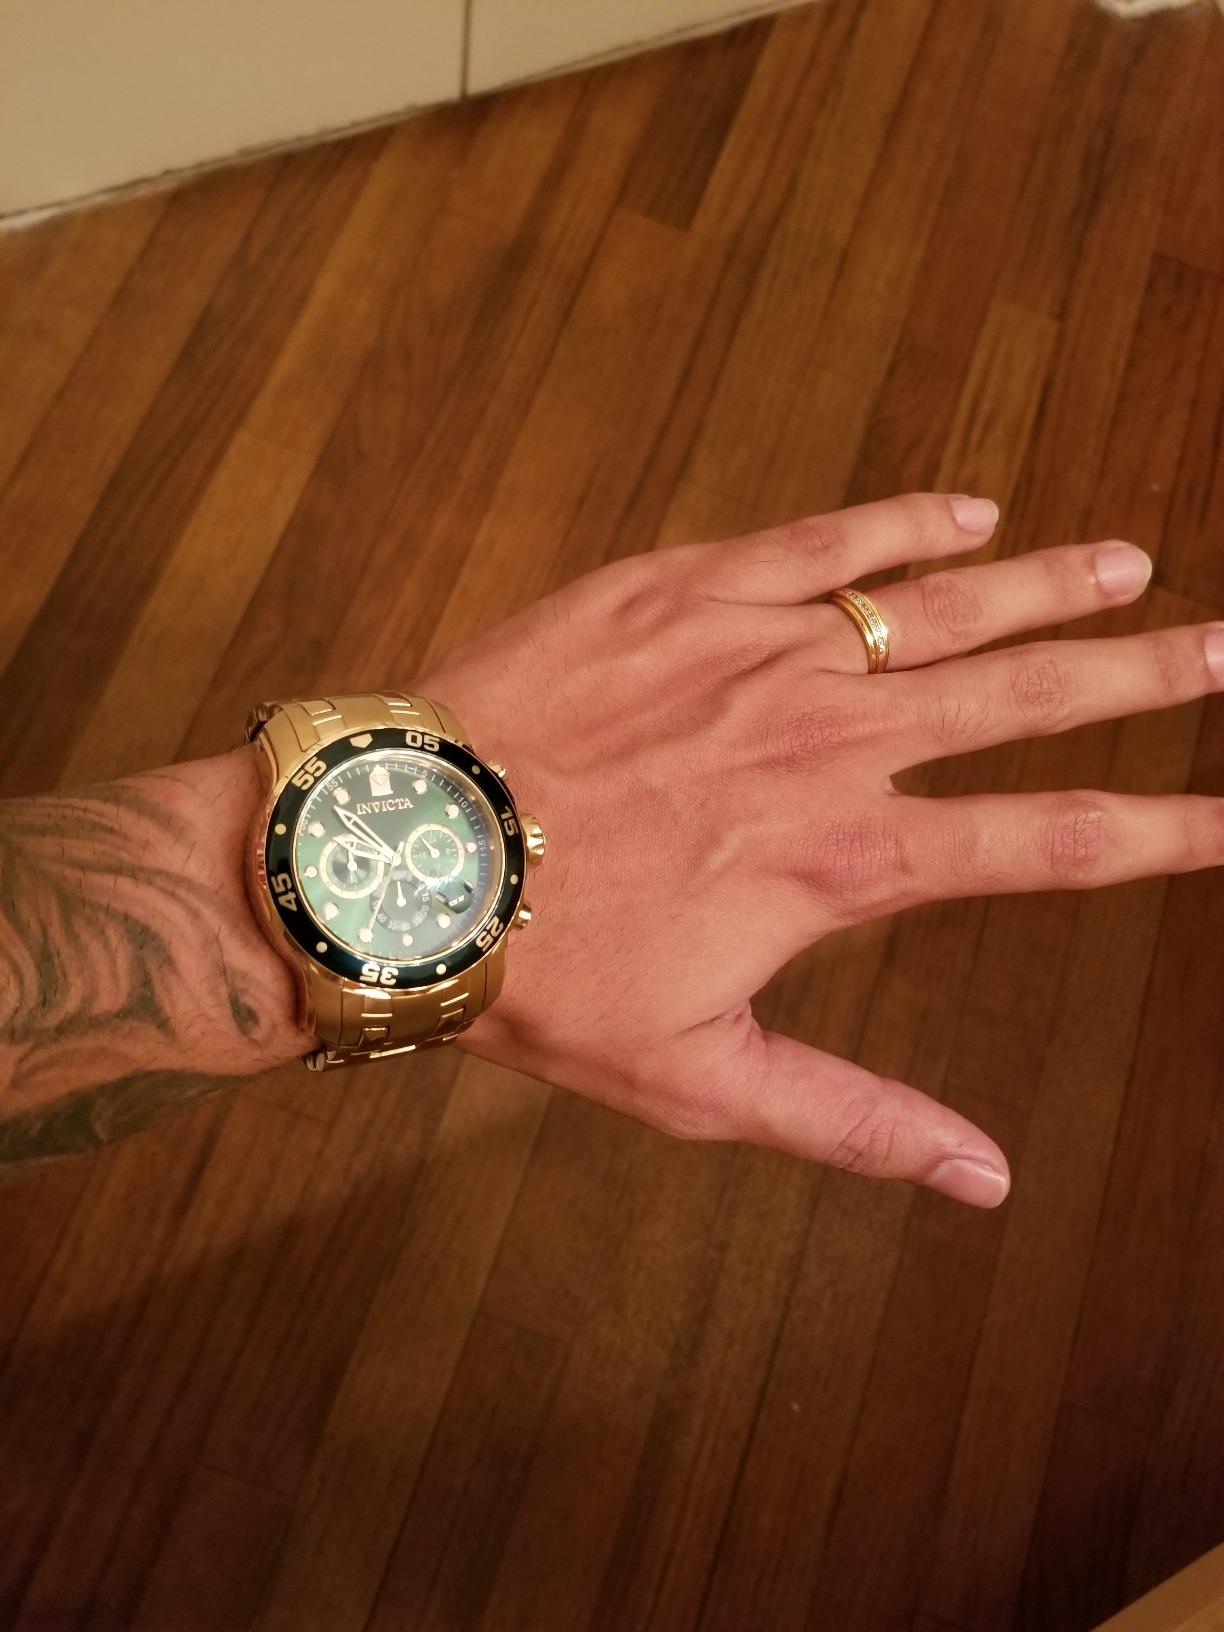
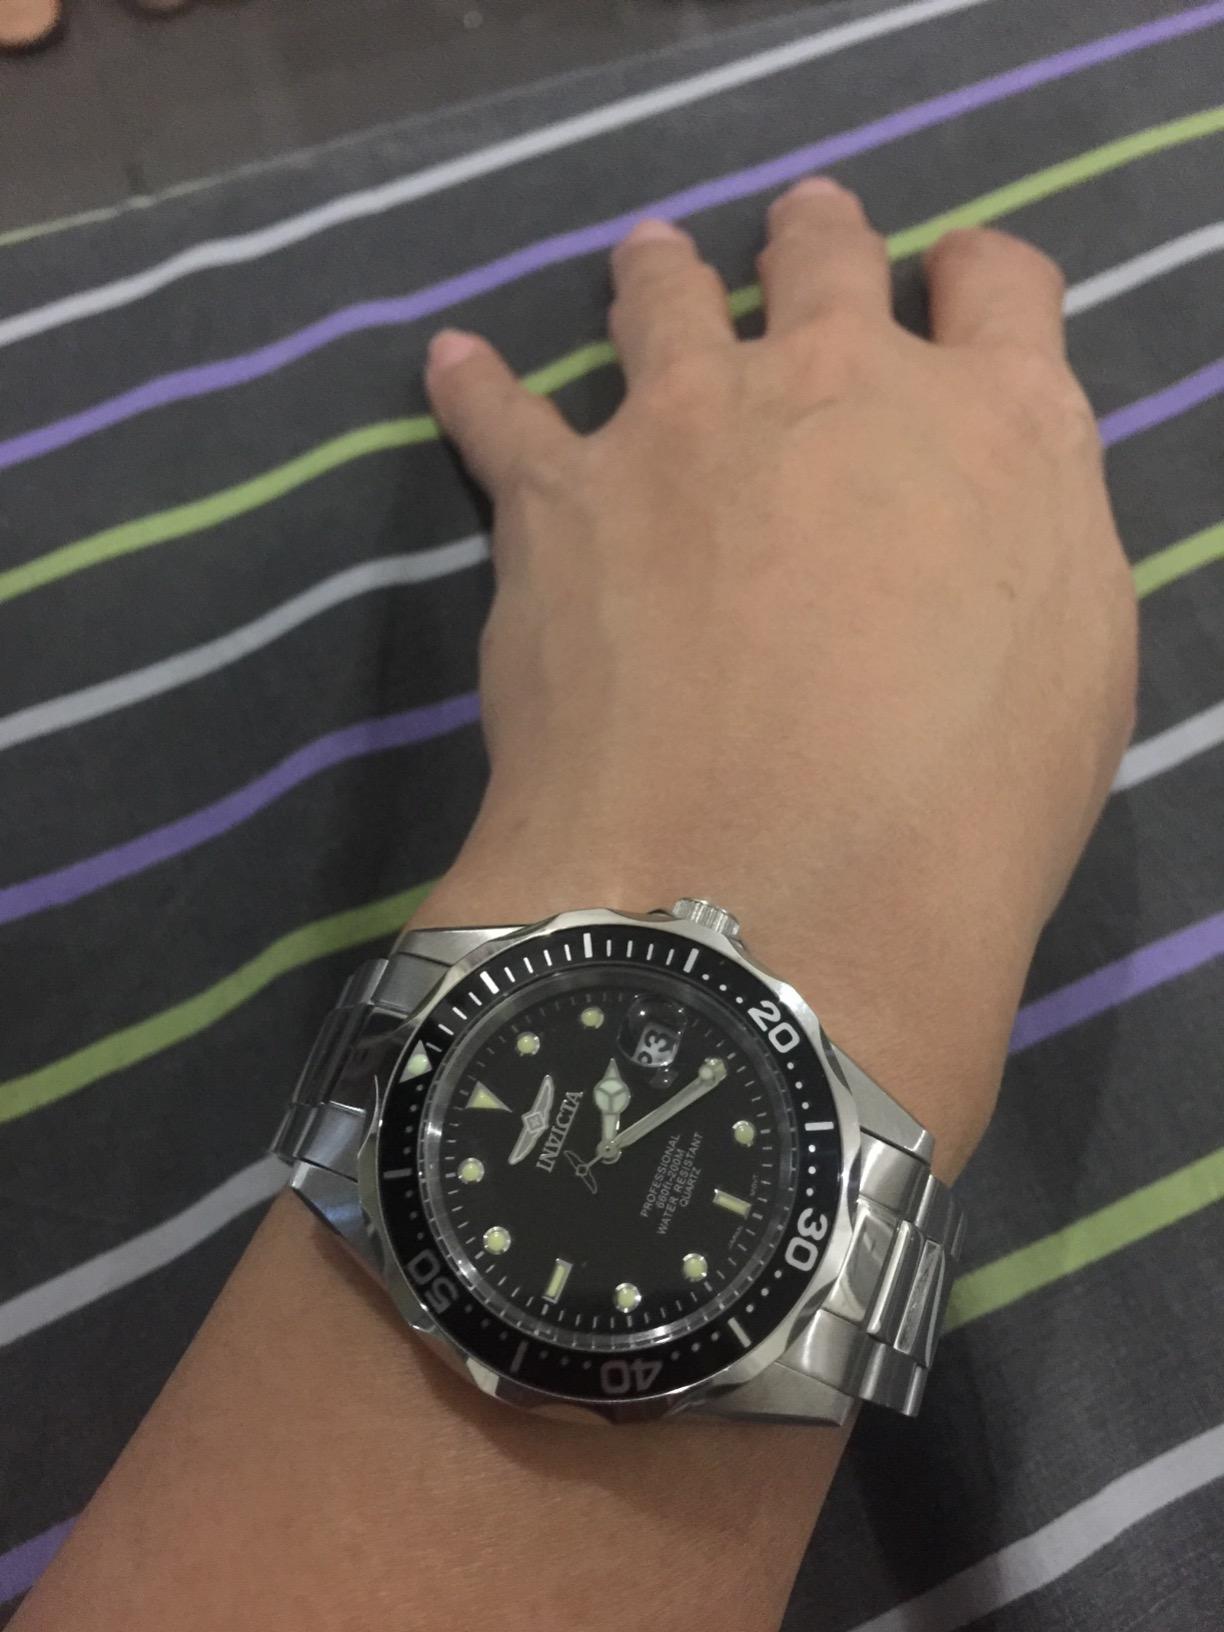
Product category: accessories_watch
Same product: no